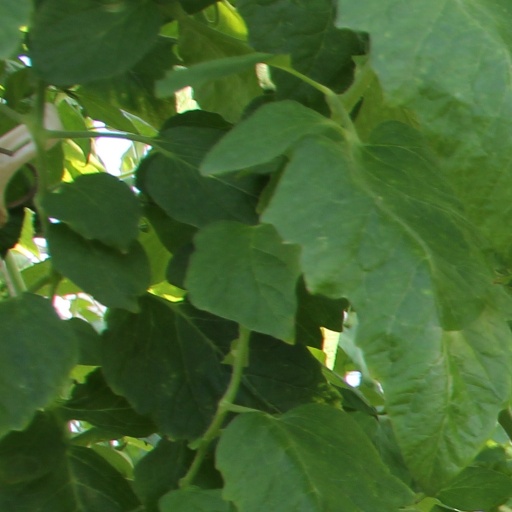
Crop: tomato